Romania–United States relations

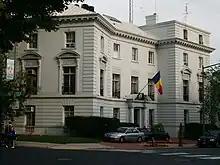
Embassy of Romania, Washington, D.C. seen in 2005

After welcoming the revolution of December 1989 with a visit by Secretary of State Baker in February 1990, the US Government expressed concern that opposition parties had faced discriminatory treatment in the May 1990 elections, in which the National Salvation Front won a sweeping victory. The slow progress of subsequent political and economic reform increased that concern, and relations with Romania declined sharply after the June 1990 Mineriad, where an anti-NSF sit-in was suppressed by Romanian police. Anxious to cultivate better relationships with the US and Europe, and disappointed at the poor results from its gradualist economic reform strategy, the Stolojan government implemented economic reform and conducted free and fair parliamentary and presidential elections in September 1992. Encouraged by the conduct of local elections in February 1992, US Deputy Secretary of State Lawrence Eagleburger visited in May 1992. Congress restored MFN in November 1993 in recognition of Romania's progress in instituting political and economic reform. In 1996, the US Congress voted to extend permanent MFN graduation to Romania.